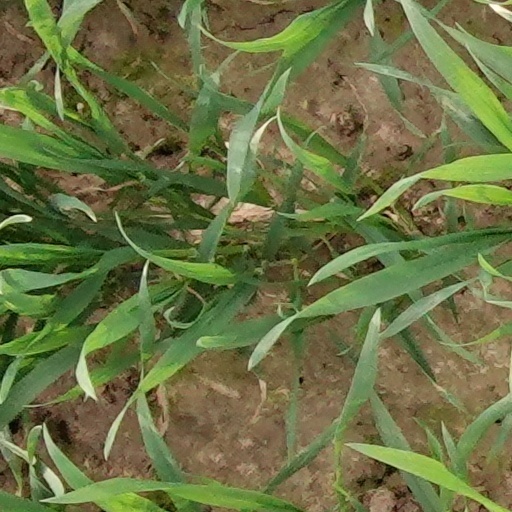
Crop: wheat